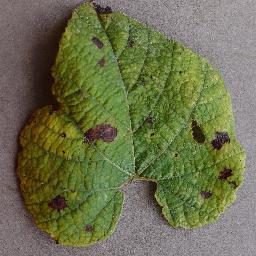
Label: Grape___Leaf_blight_(Isariopsis_Leaf_Spot)